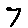
Label: 7